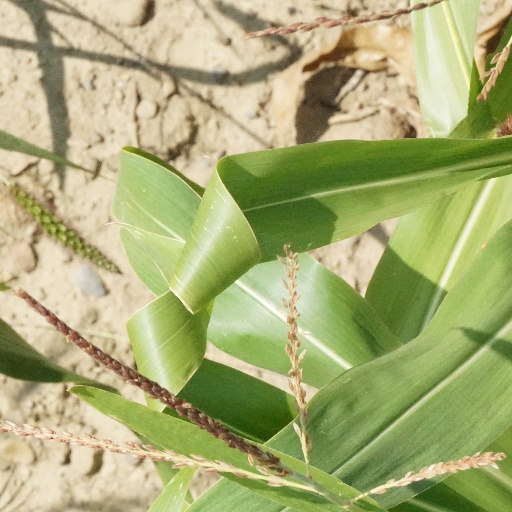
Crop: maize; corn